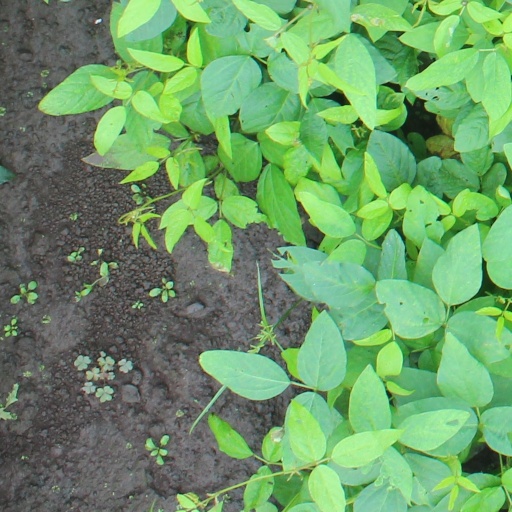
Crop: soybean